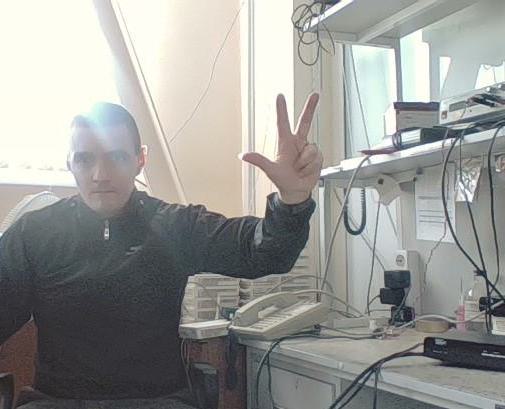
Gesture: three2